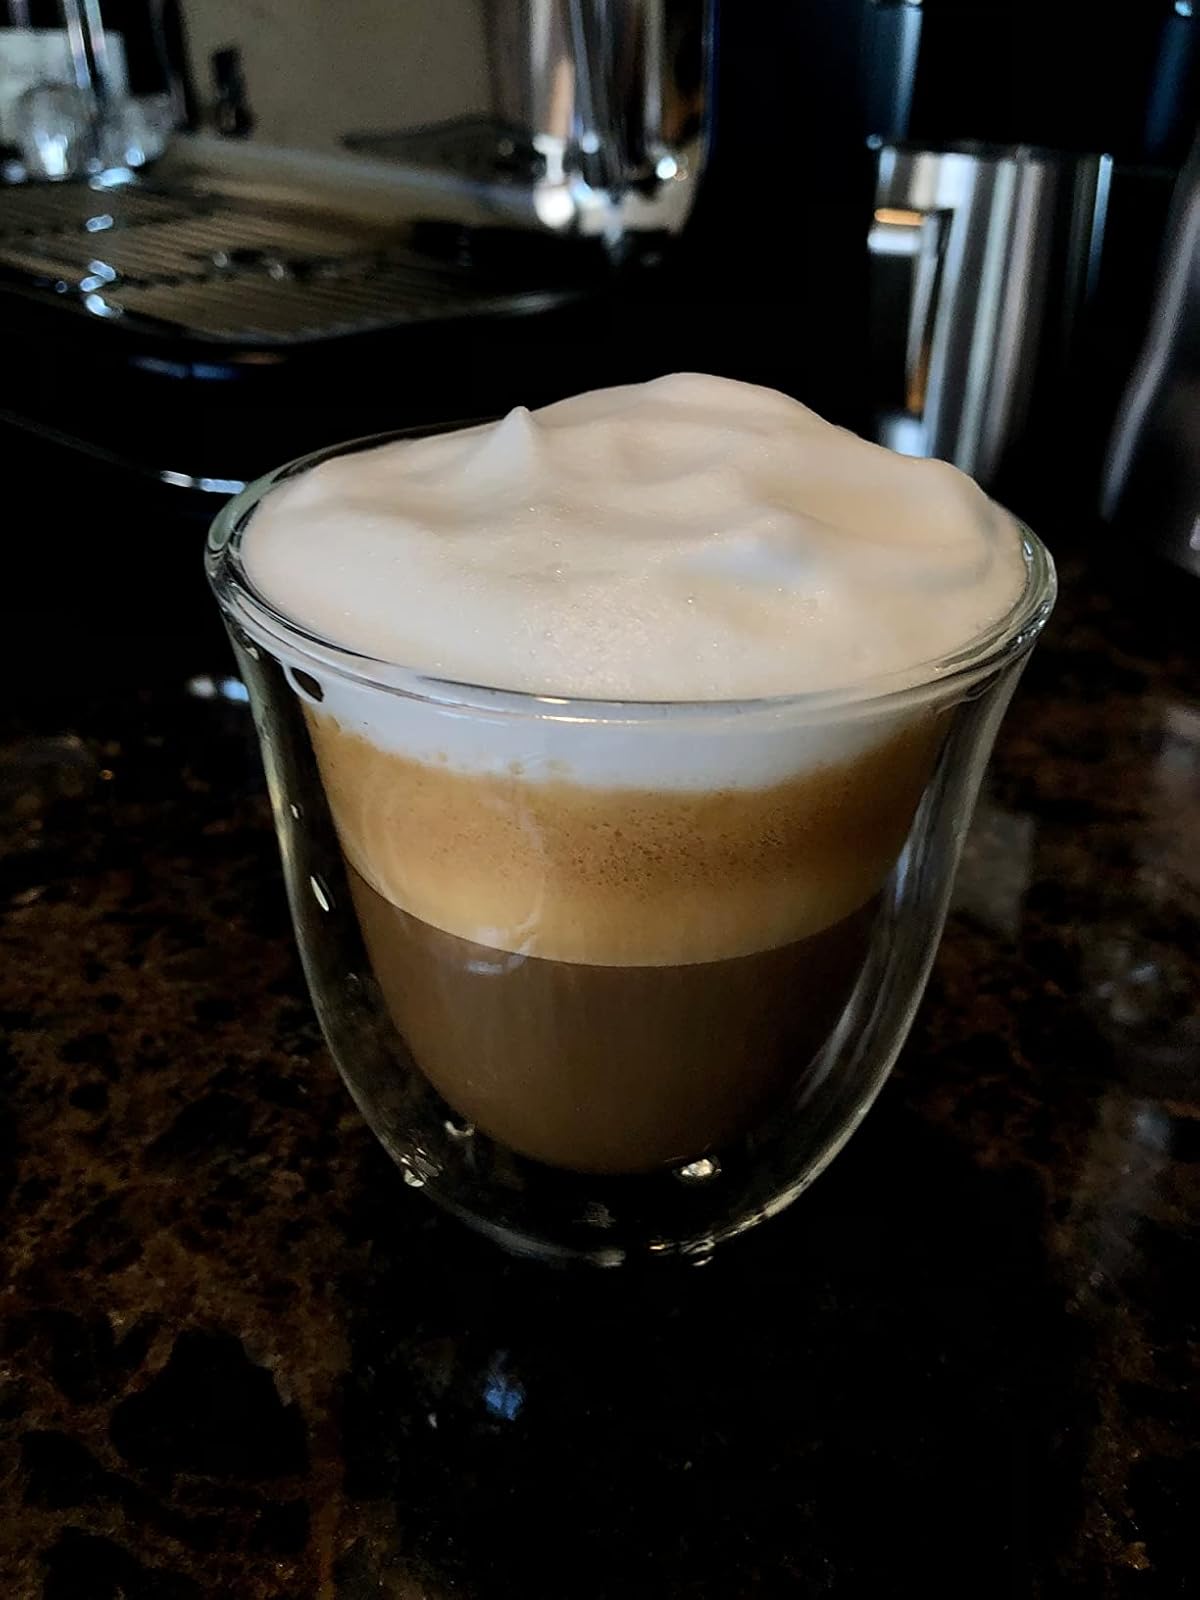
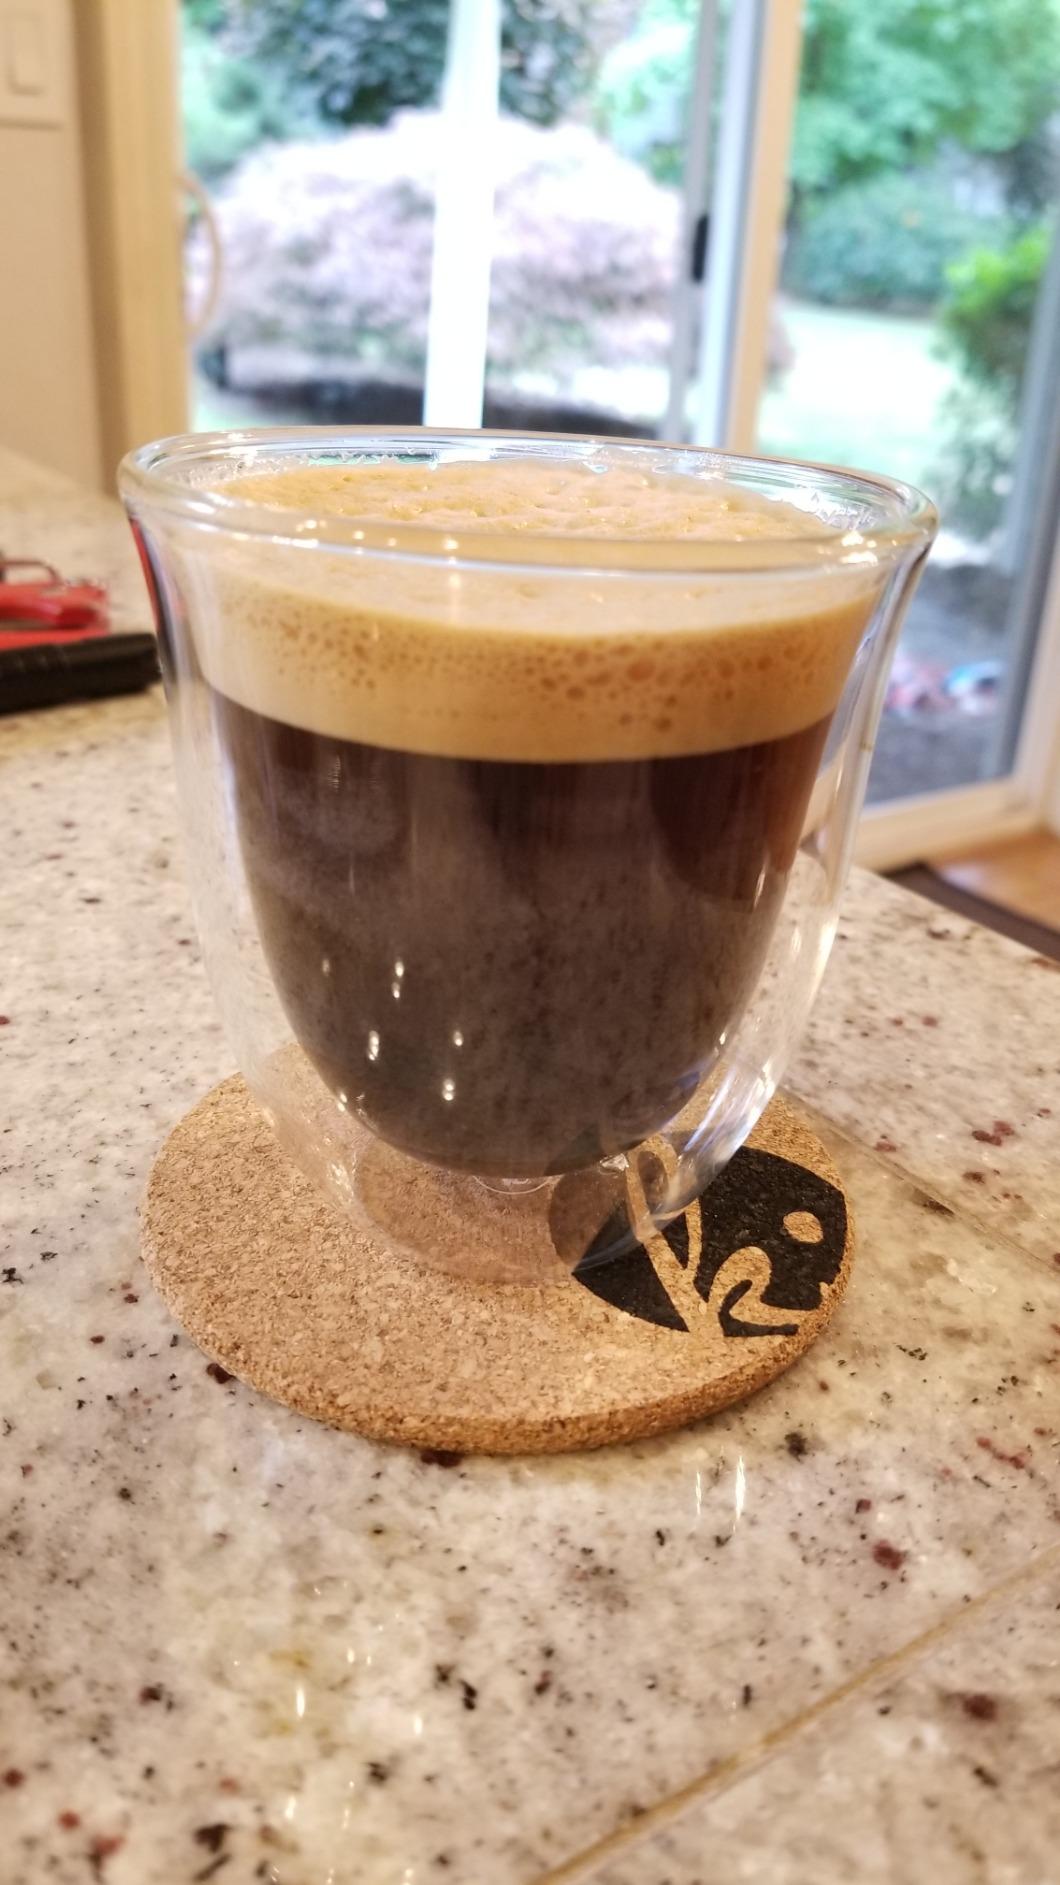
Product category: items_mug
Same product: yes